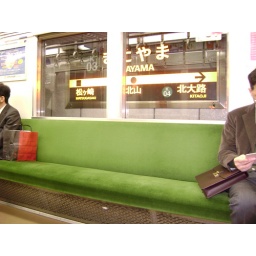
velvet seats in subway train